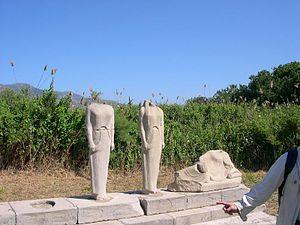
La Coré de Chéramyès, souvent appelée aussi Coré ou Koré de Samos, ou Héra de Samos, est une statue grecque archaïque en marbre, datée vers 570 av.JC. et découverte vers 1875 sur le site de l'Héraion de Samos. Elle est conservée au musée du Louvre.
Il y a, en 2019, 18 sites inscrits au patrimoine mondial de l'UNESCO en Grèce. Parmi eux, 16 sont inscrits en fonction des critères culturels, tandis que les deux autres sont inscrits pour satisfaire aux deux critères culturels et naturels. Cinq des sites sont situés sur des îles, l'un est réparti entre les îles et le continent, les 12 restants exclusivement sur le continent. Le premier site à être inscrit au patrimoine de l'humanité est le temple d'Apollon à Bassae en 1986, le plus récent est le site archéologique de Philippes, inscrit en 2016. Il y a 14 sites supplémentaires inscrits sur la liste indicative.
L'Héraion de Samos est un grand sanctuaire ionien, au sud de l'île de Samos, à 6 km au sud-ouest de l'ancienne cité, sur un terrain marécageux, près de la mer.